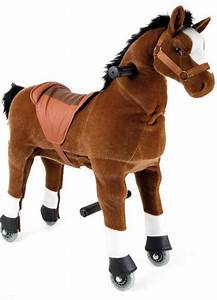
Label: cavallo